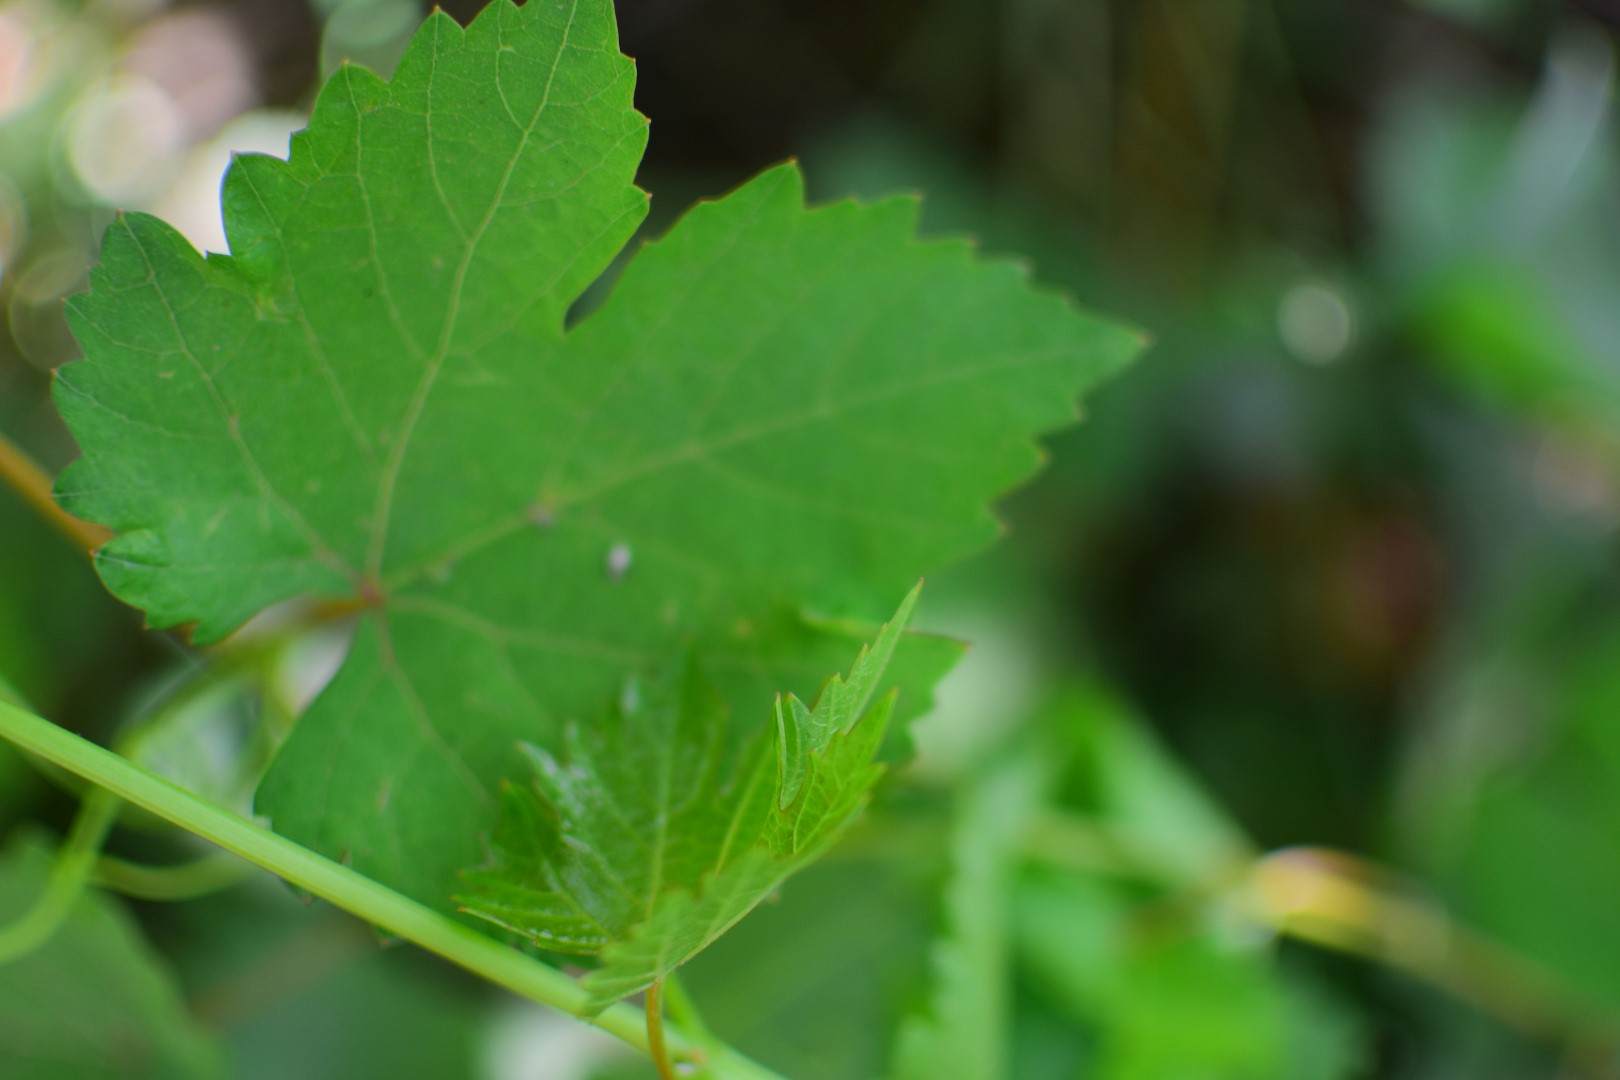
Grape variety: Shdah